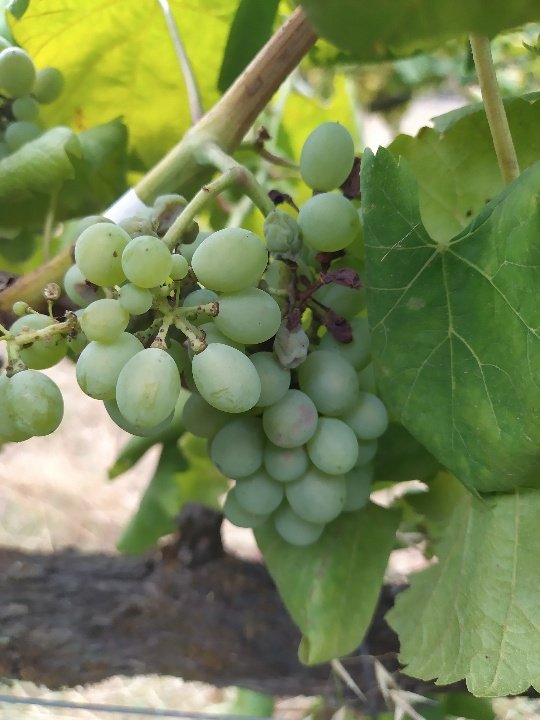
Berries visible: 28
Grape clusters: 1